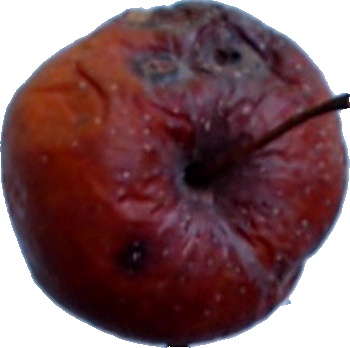
Label: apple_rotten_1